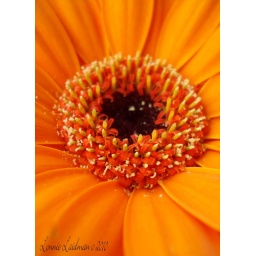
One of the pretty flowers in the anniversary bouquet from my sweetie!